Brad Bird

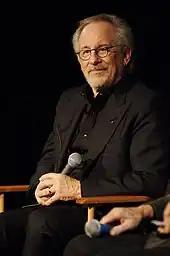
Early in his career, Bird collaborated with director Steven Spielberg

One piece from his test reel, "Family Dog", attracted the attention of director Steven Spielberg. "Family Dog" centered on a pet's perspective of his dysfunctional suburban family, and its original pencil test featured designs by Bird's classmate Tim Burton. Bird had hoped to develop the concept into theatrical shorts, like those from the golden age of American animation, but the market simply no longer existed. Instead, Bird moved back to Los Angeles and joined Spielberg's Amblin Entertainment, and became involved with his television program "Amazing Stories", an anthology series which debuted in 1985. He co-wrote the screenplay for "The Main Attraction", the show's second episode, with Mick Garris. Spielberg enjoyed the script, and invited Bird to pitch other ideas. Bird storyboarded another "Family Dog" segment, which was decided to be adapted into an episode of "Amazing Stories". The episode, which aired in 1987, was a ratings success. The experience was exciting for Bird; "Not only was Steven one of my favorite filmmakers, but he was powerful enough to clear space that allowed us creative freedom," he later remarked. "Family Dog" was later spun-off into its own half-hour sitcom, against Bird's urging and without his involvement, as he felt the idea would not work. He was also perturbed to see Burton's role in designing the characters overshadow his deeper contributions to the concept.